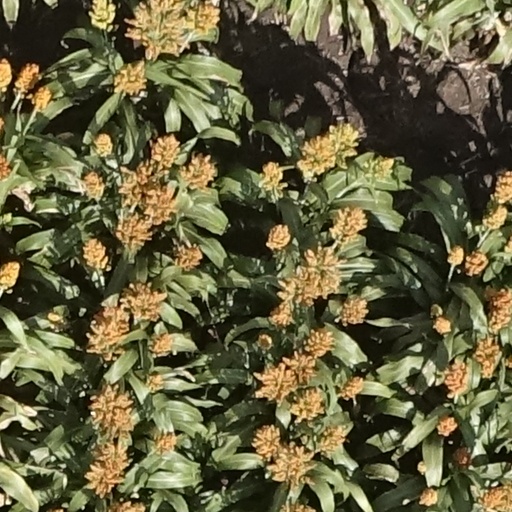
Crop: sorghum